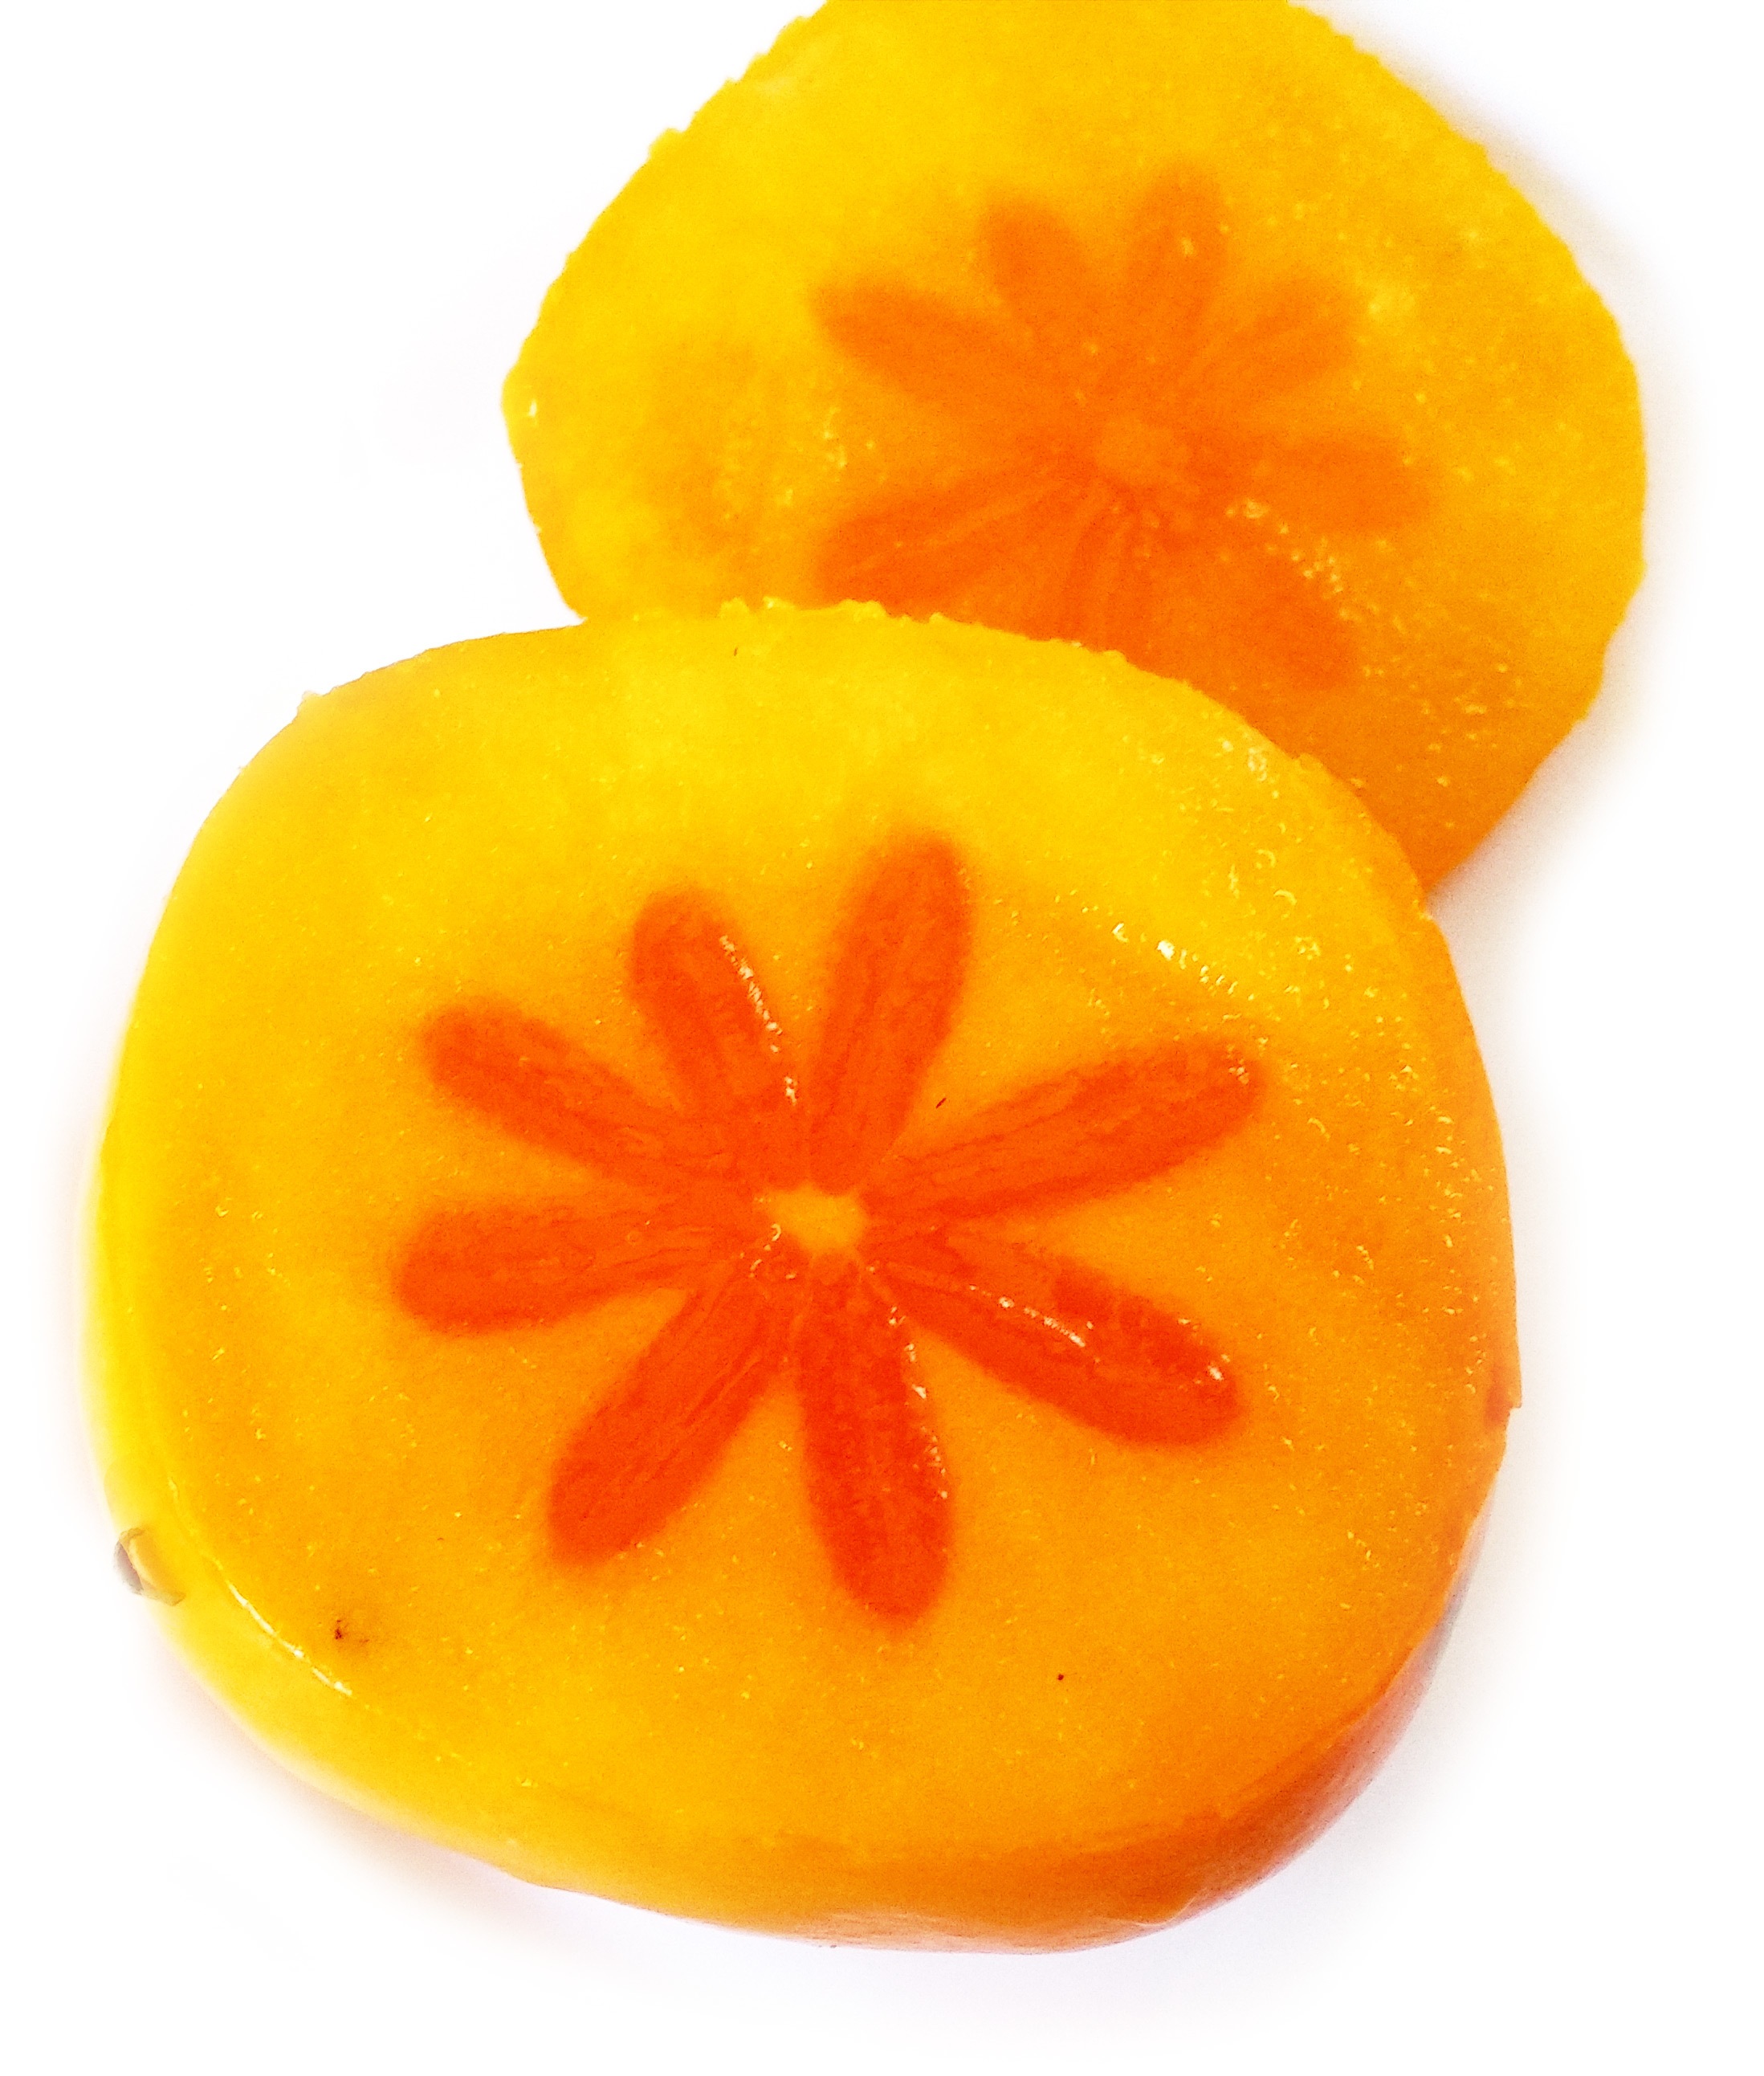
plant, fruit, sweet, ripe, orange, food, ingredient, produce, vegetable, tropical, natural, fresh, colorful, yellow, groceries, juicy, healthy, eating, vegetables, tasty, calabaza, diet, persimmon, kaki, diospyros, organic, flowering plant, mandarin orange, land plant, tangelo